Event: Nepal Earthquake
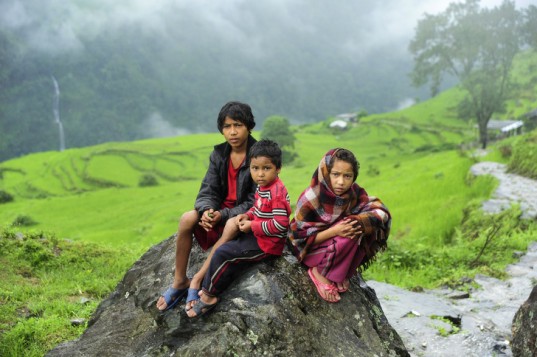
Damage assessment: no_damage